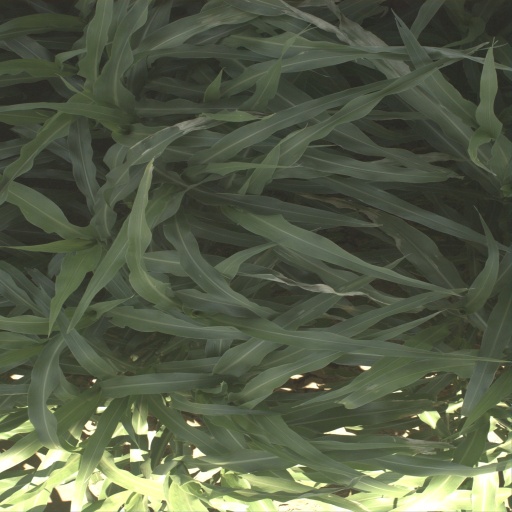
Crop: sorghum